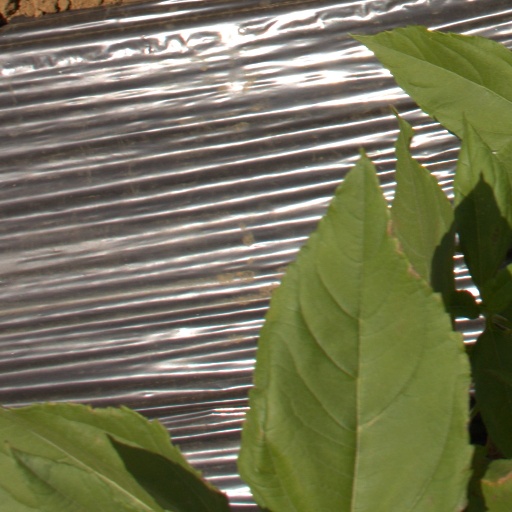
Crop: Jerusalem artichoke